South African Class 19D 4-8-2

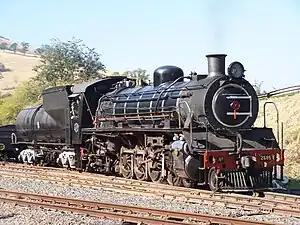
Umgeni Steam Railway's no. 2685, 30 July 2006

Between 1937 and 1949, the South African Railways placed 235 Class 19D steam locomotives with a 4-8-2 Mountain type wheel arrangement in service. Between 1951 and 1955, 33 more were built for other operators like the Rhodesia and Angolan railways and the Nkana and Wankie mines, which makes the Class 19D the most numerous South African steam locomotive type ever built.